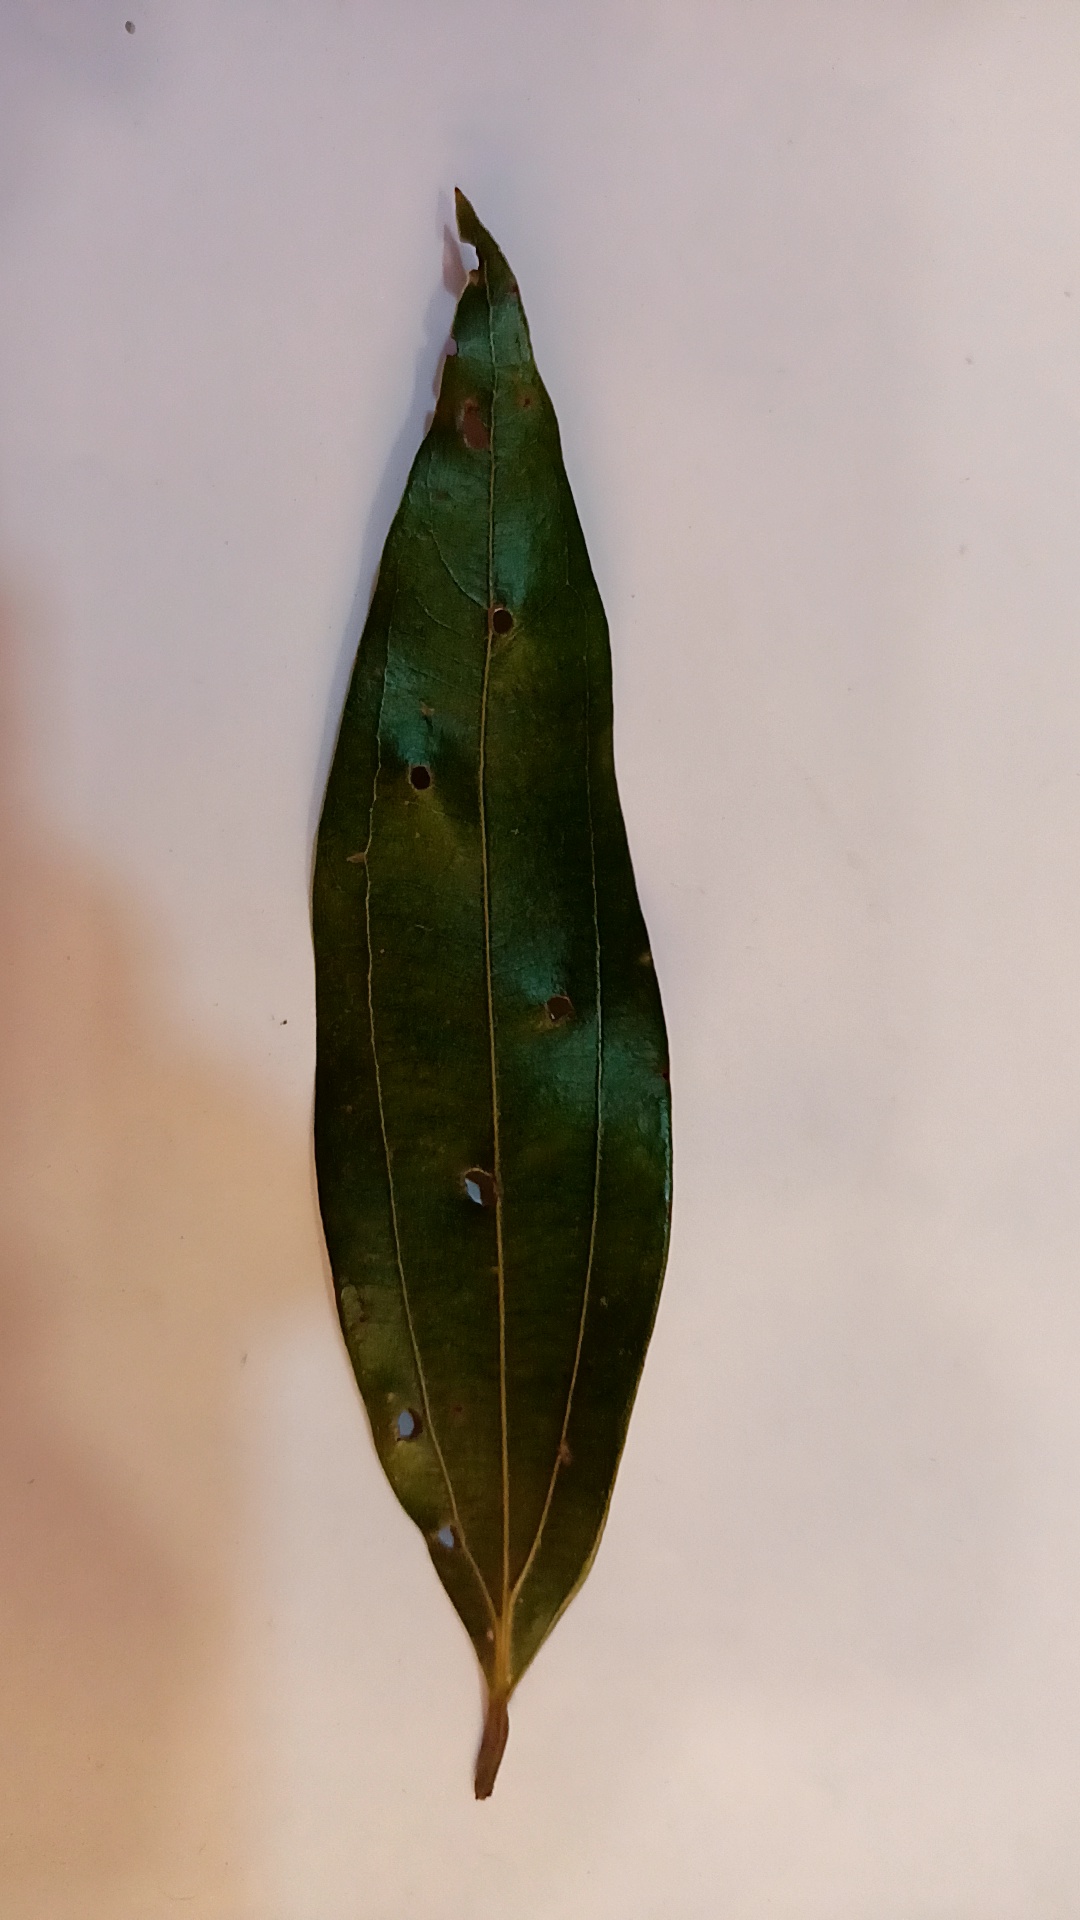
Label: Disease